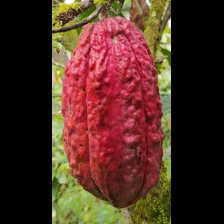
Label: sana